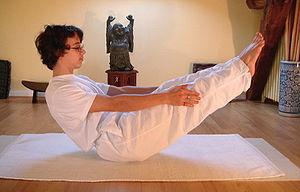
Liste des postures les plus communes du Haṭhayoga.